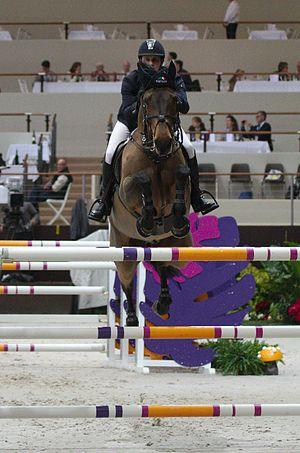
Le Britannique sang-chaud est un stud-book de chevaux de sport créé au Royaume-Uni en 1977 par la British Warmblood Society, avec un enregistrement ouvert. Il est constitué d'une base de chevaux de sport européens comportant des Hanovriens, KWPN et Danois sang-chaud. Ce stud-book est officiellement reconnu en 1994, et se diffuse largement auprès des éleveurs britanniques durant les années 2000.